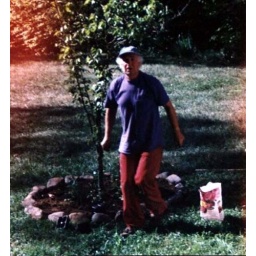
1998 - Alan & Mike putting rock borders around trees 2